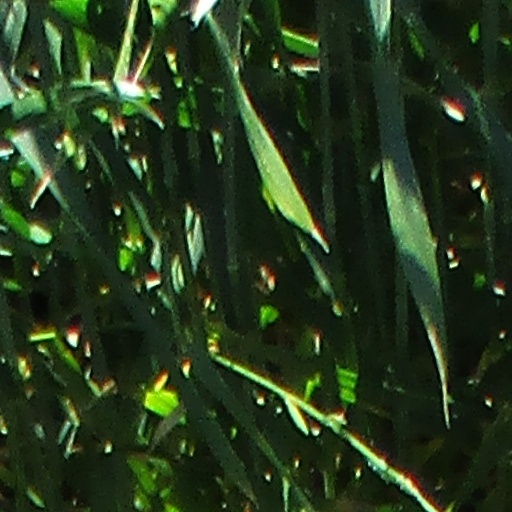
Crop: wheat